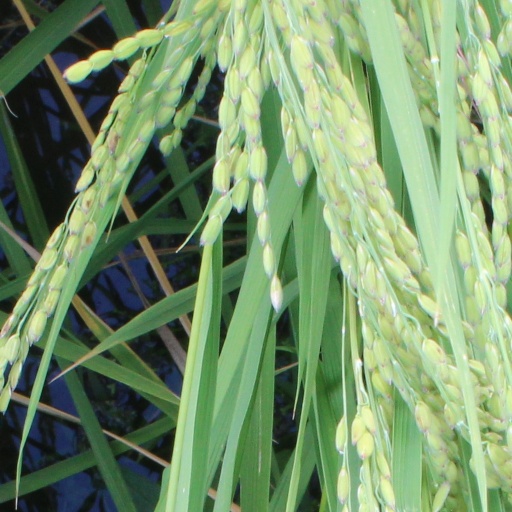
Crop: rice